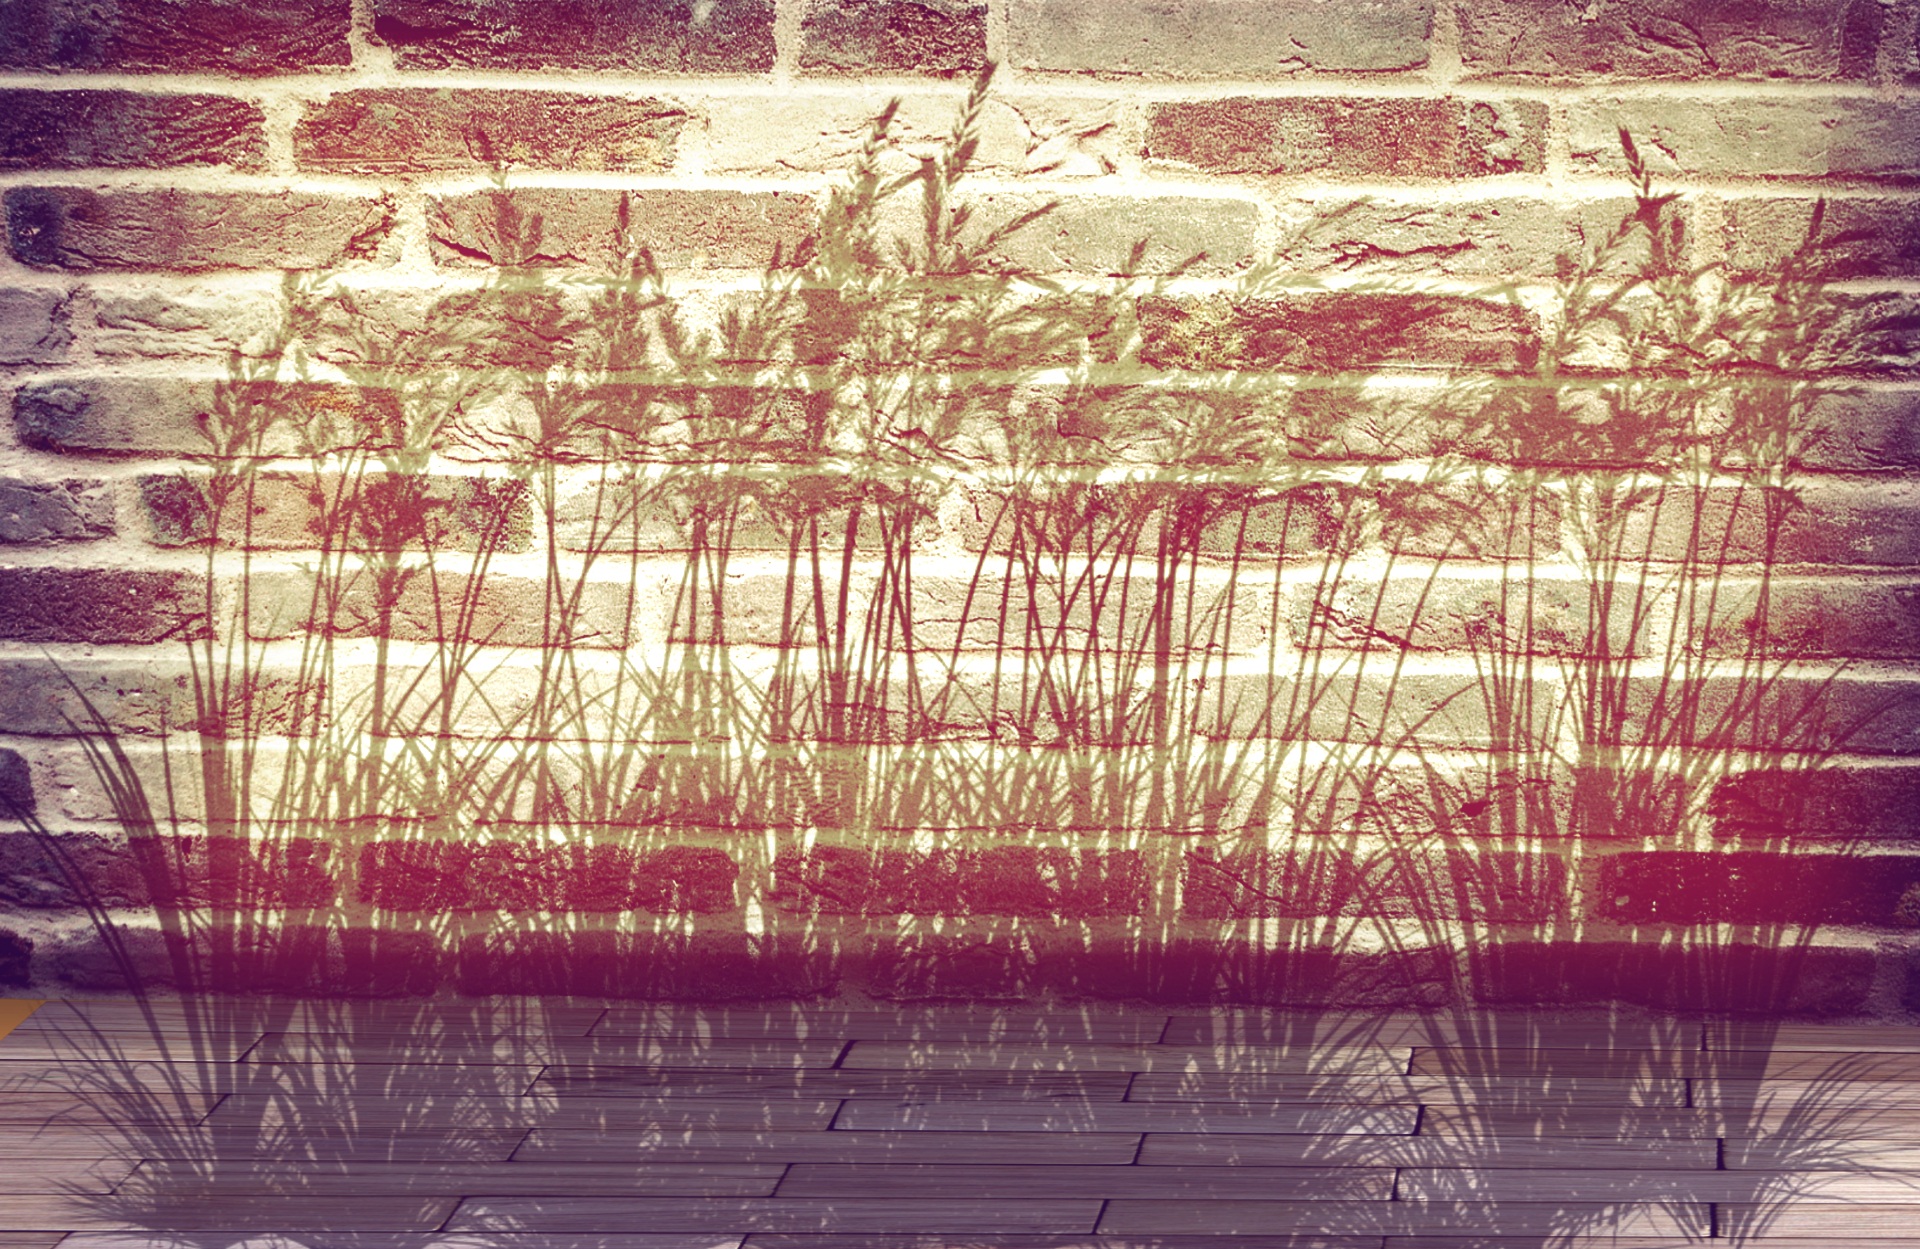
grass, silhouette, plant, ground, texture, wall, line, color, shadow, art, background, shape, modern art, hauswand